The Lucky Shot

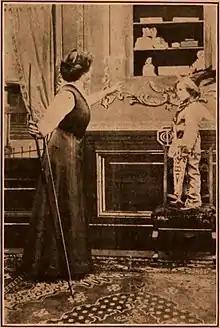
A film still showing the hidden cache

The Lucky Shot is a 1910 American silent short drama produced by the Thanhouser Company. The plot follows Jack Hunt, the son of a wealthy woman, who weds a chorus singer Nell Horsley. Jack's mother forgives the son's error, but rejects his wife. Then Jack is killed while on strike duty in the local militia and the Nell and her child struggle in poverty. Nell begs her mother-in-law for aid, but the woman is enraged and drops dead. Her property goes to the young boy who saves the financial future of the family by finding a hidden fortune with a lucky shot while playing 'Indian'. Released on July 12, 1910, the film received positive attention and saw an international release. The film is presumed lost.